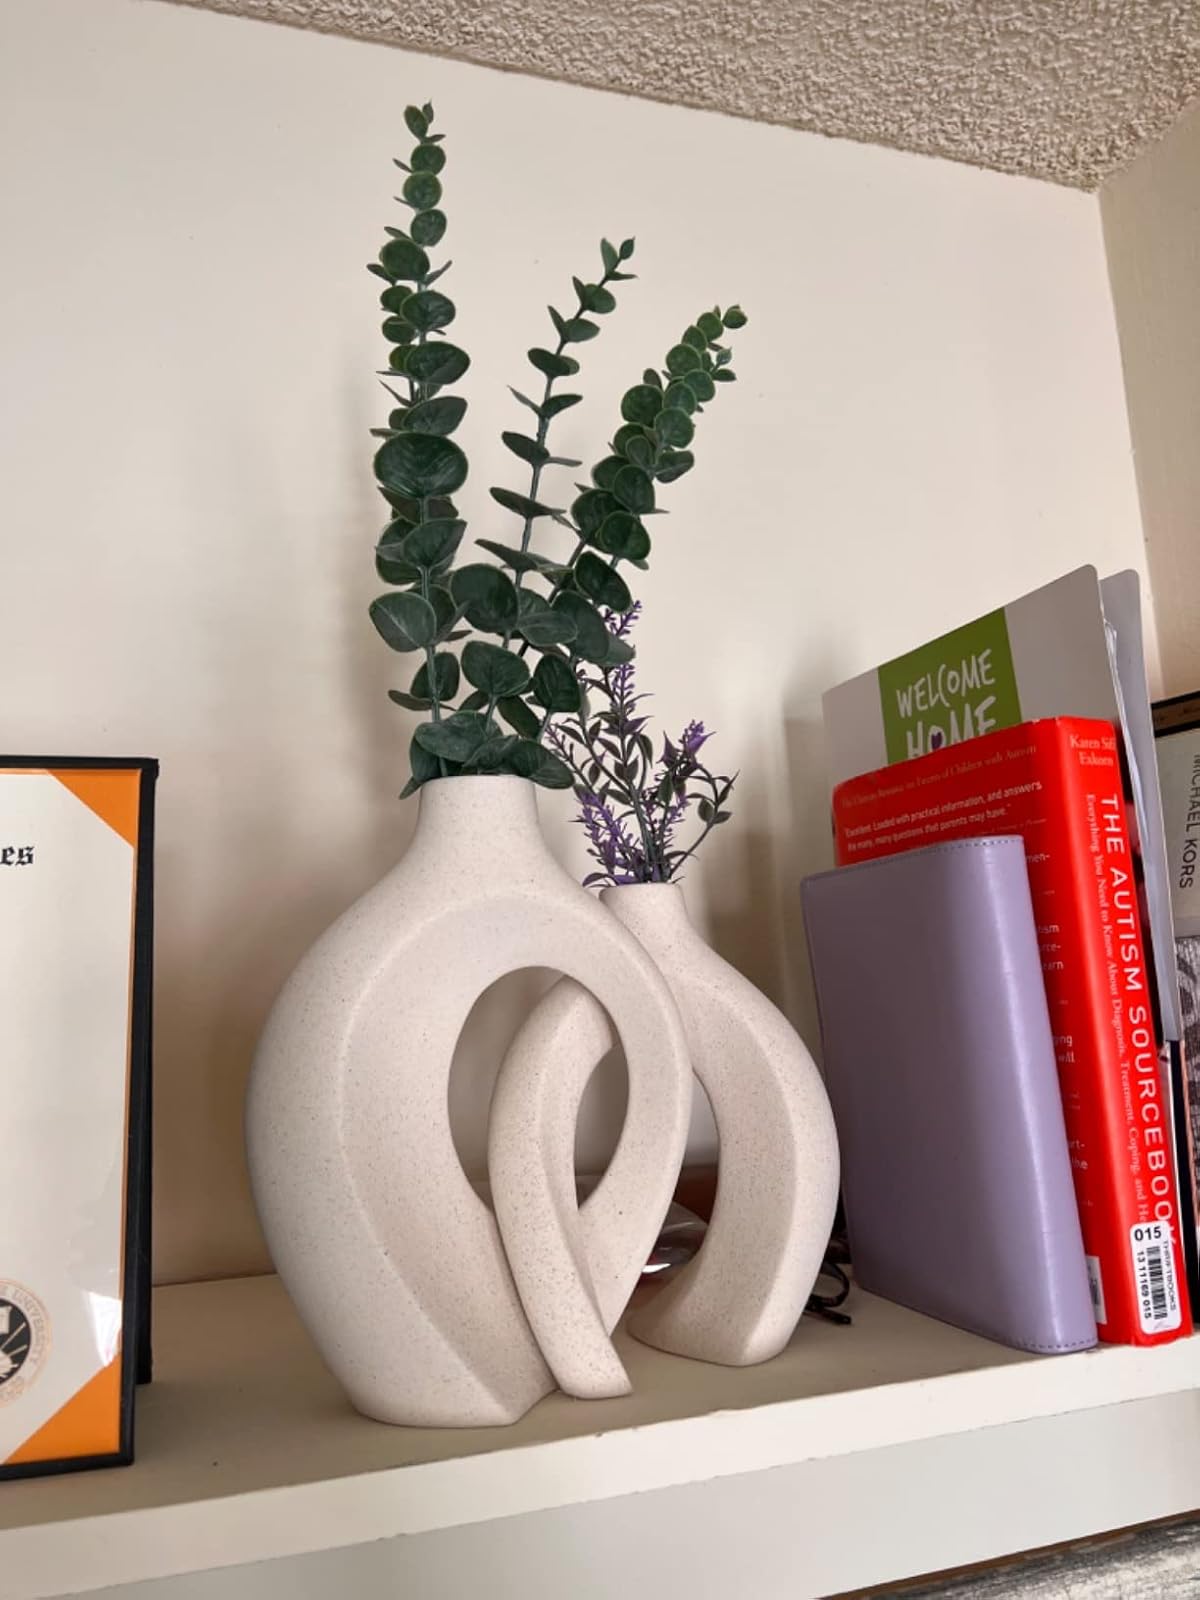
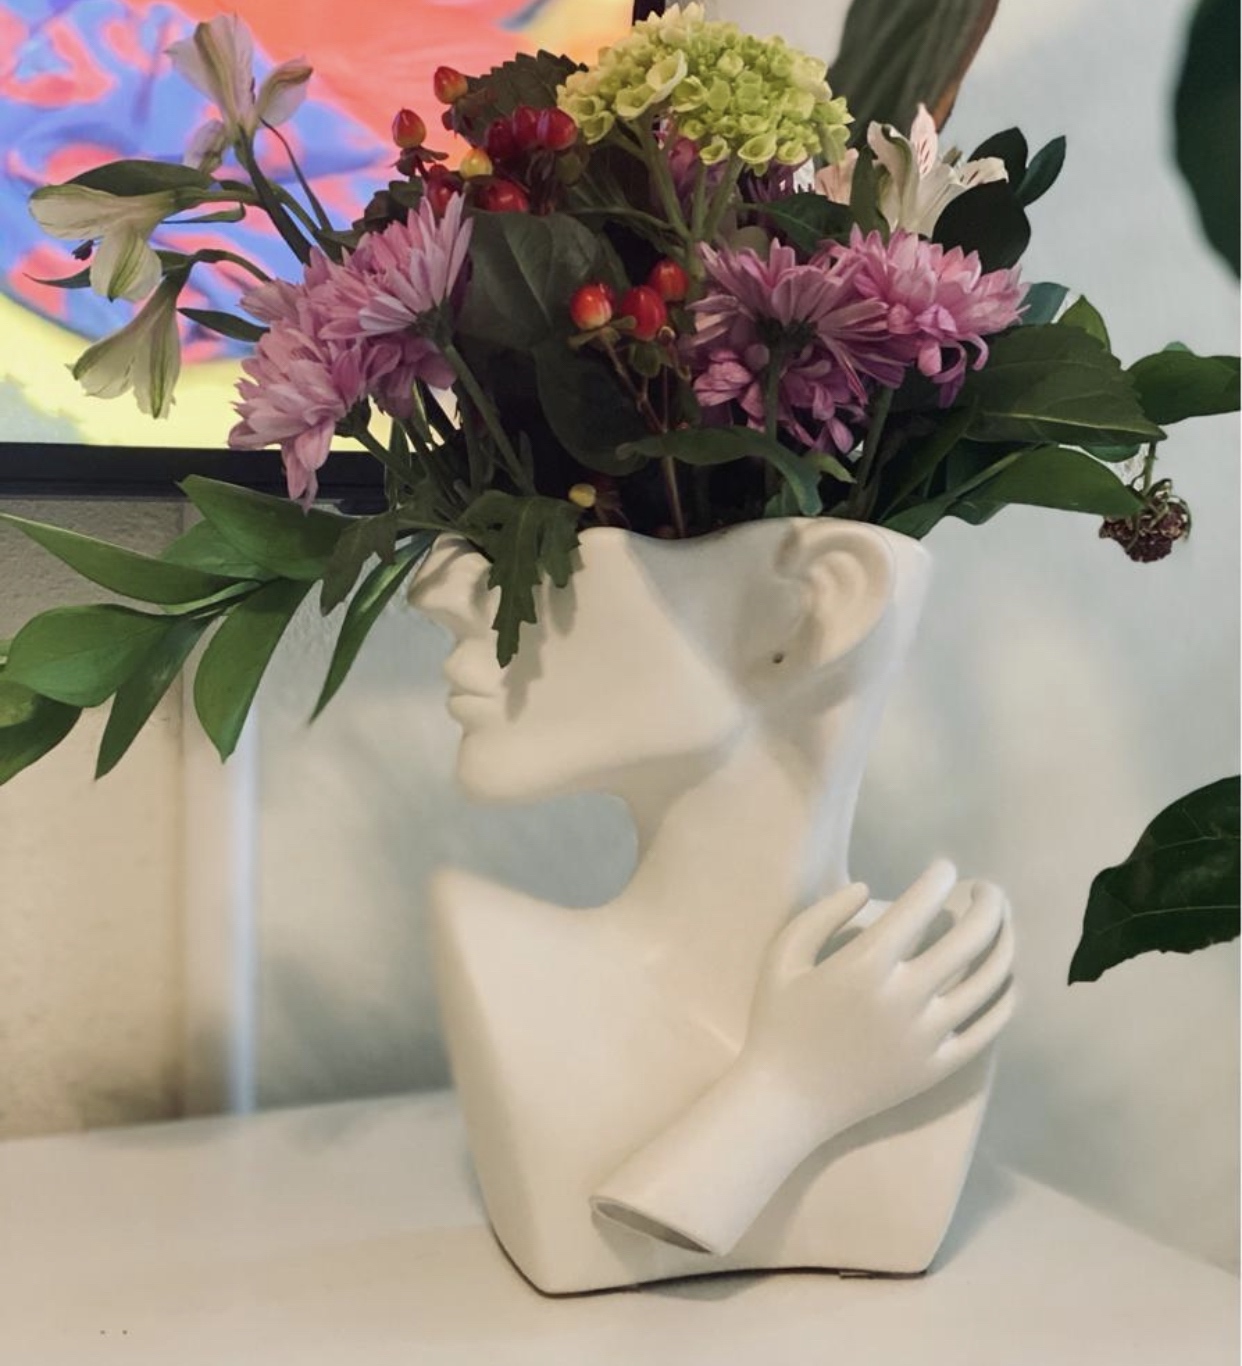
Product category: vase
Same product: no